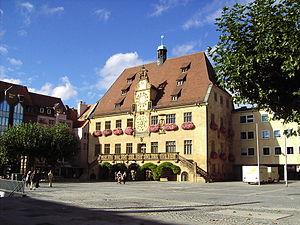
Heilbronn est une ville du sud de l'Allemagne, au bord de la rivière Neckar, dans le Land de Bade-Wurtemberg. Heilbronn a une population de 120 000 habitants. C'est le chef-lieu du Landkreis Heilbronn et de la région de Heilbronn-Franconie.